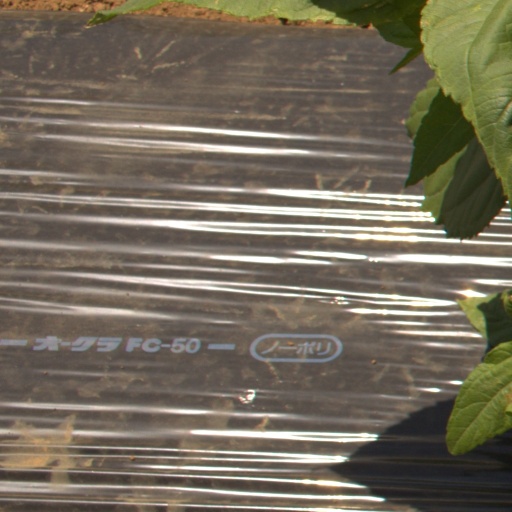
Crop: Jerusalem artichoke